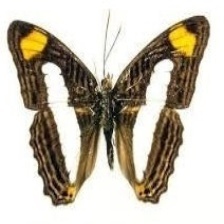
Species: Iphiclus sister